Tanner Rainey

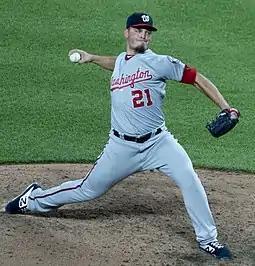
Rainey with the Nationals in 2019

Tanner Scott Rainey (born December 25, 1992) is an American professional baseball pitcher in the Detroit Tigers organization. He has previously played in Major League Baseball (MLB) for the Cincinnati Reds, Washington Nationals, and Pittsburgh Pirates. He was drafted by the Reds in the second round of the 2015 MLB draft. He made his MLB debut with the Reds in 2018.